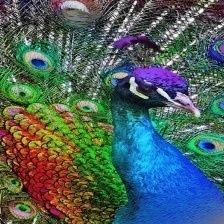
Species: PEACOCK
Scientific name: PAVO CRISTATUS